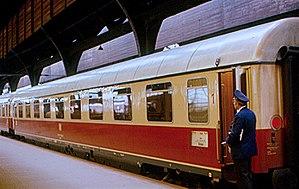
Le TEE Roland I était un train reliant Brême à Basel SBB. Il tient son nom de chevalier Roland.